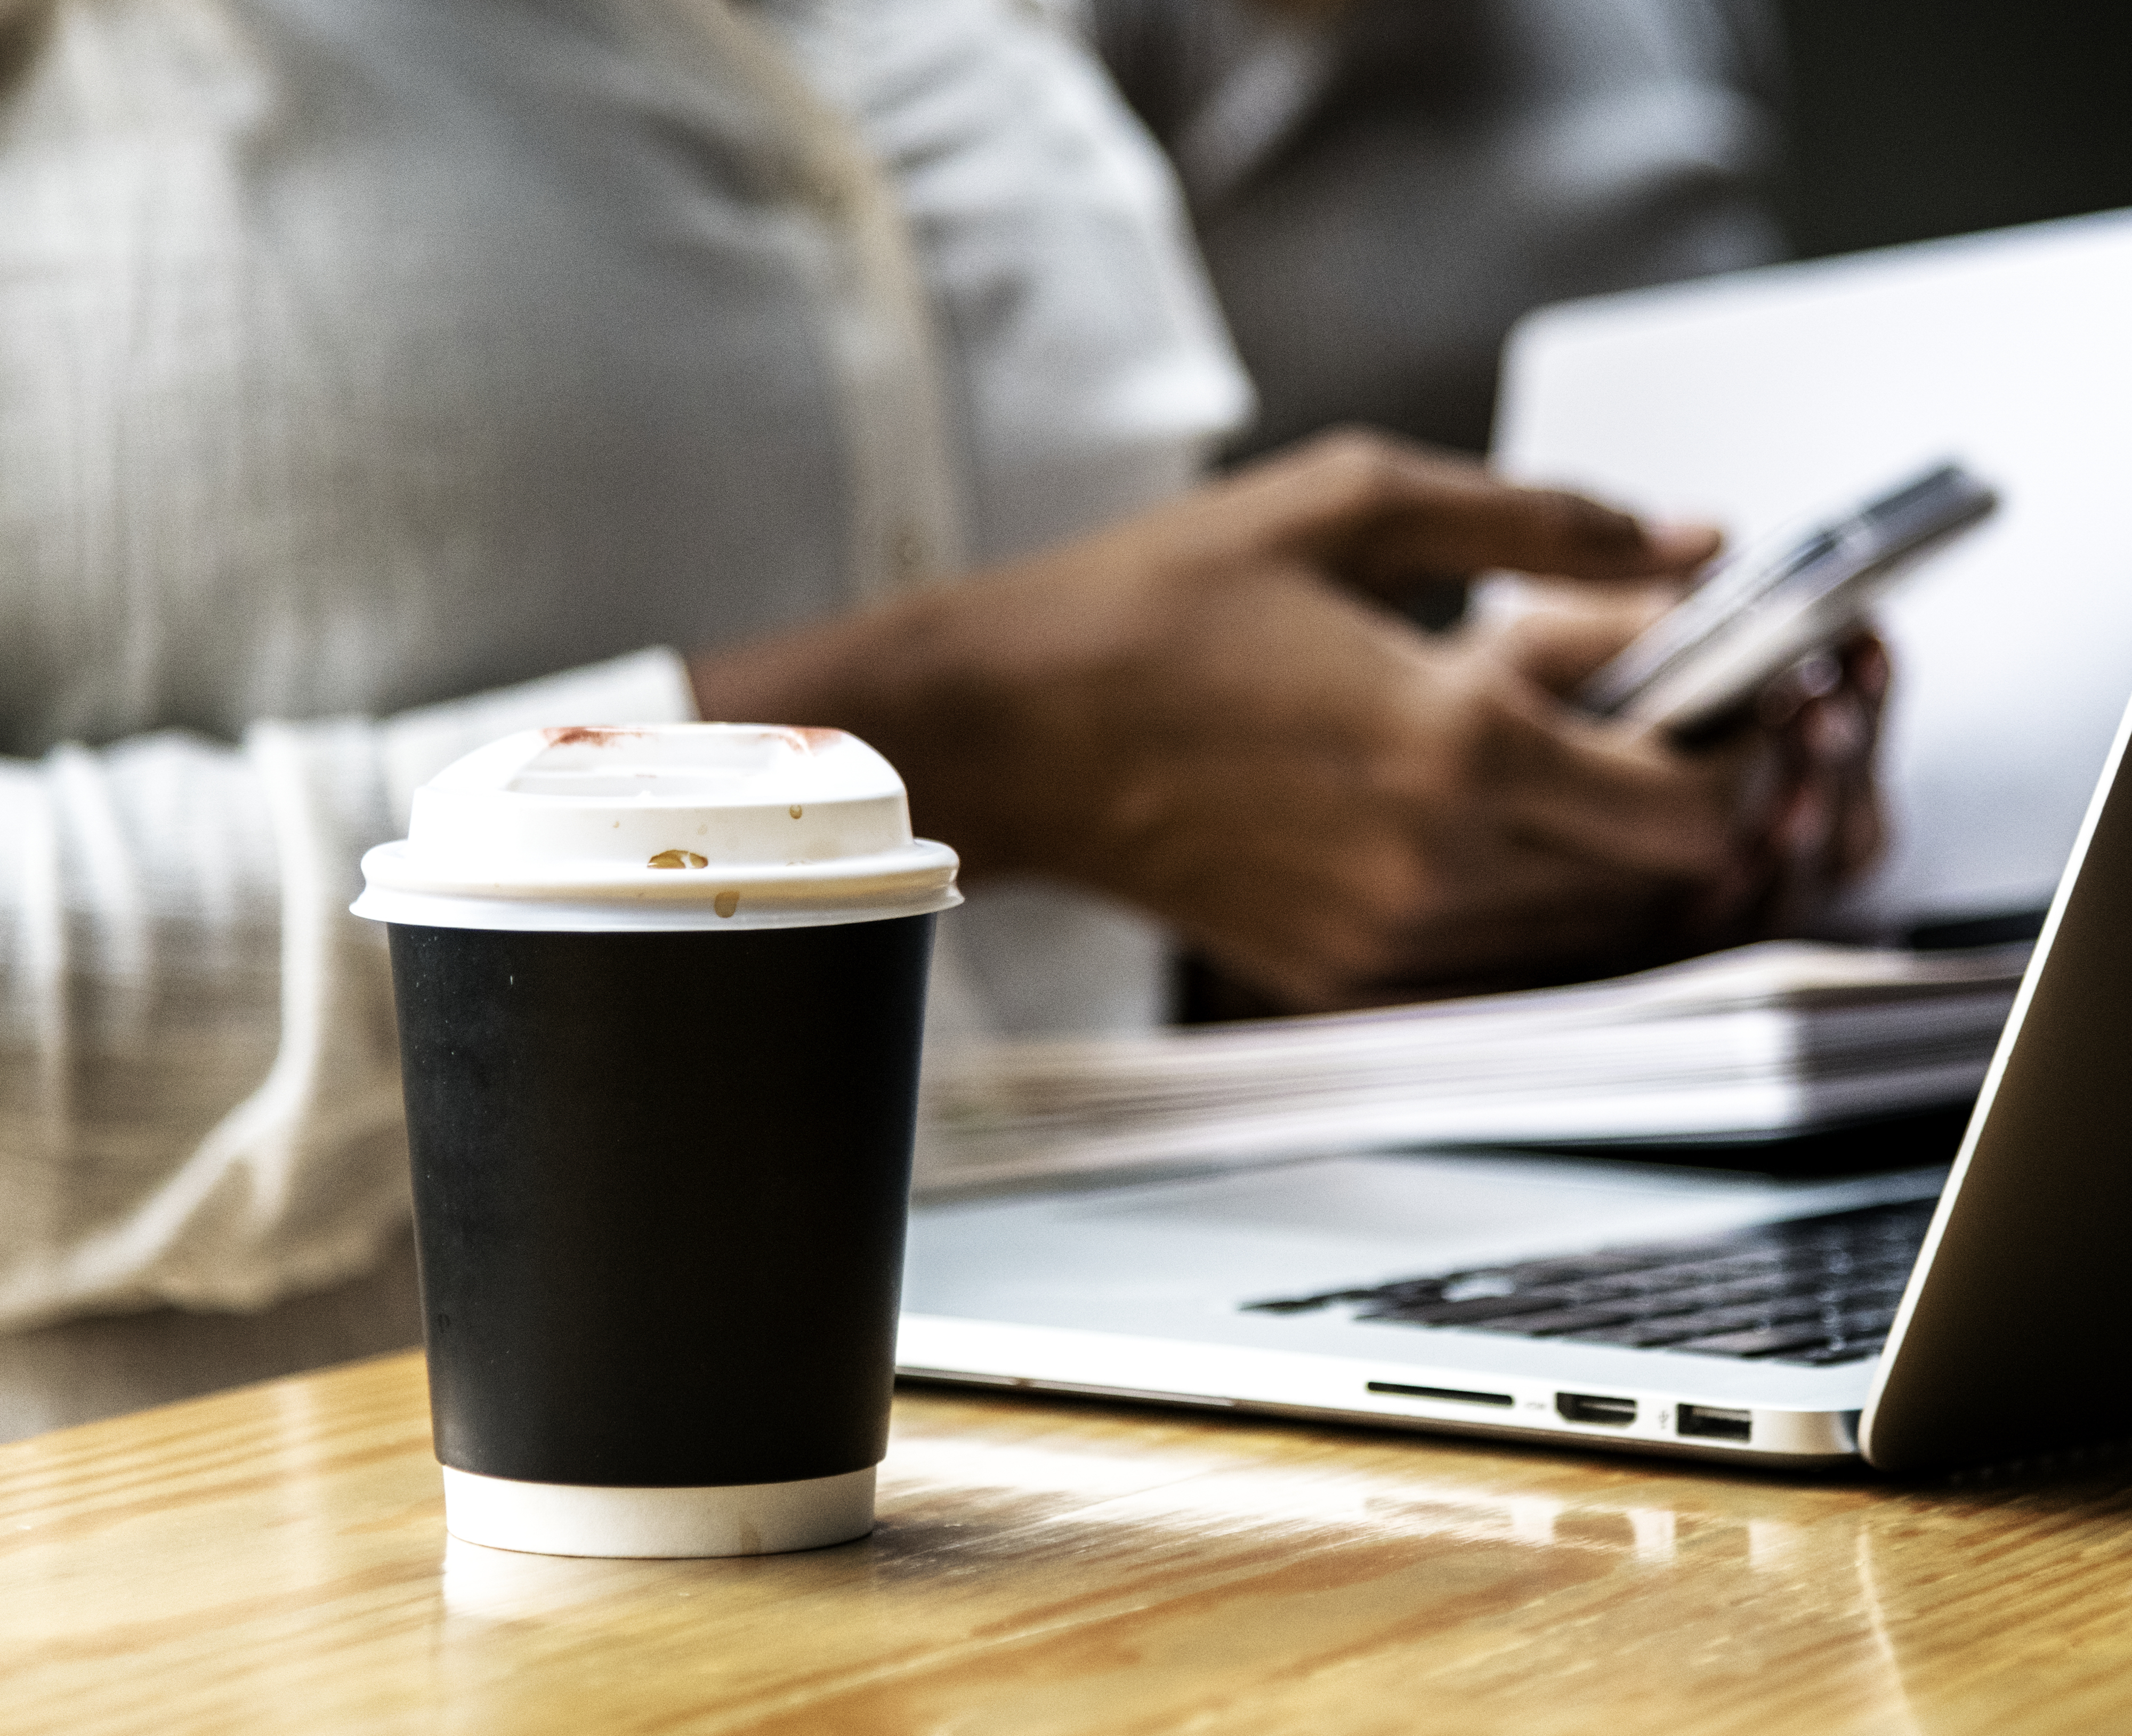
african, african american, african descent, afro, america, american, black, boss, brainstorming, business, busy, career, coffee, communication, cooperation, copy space, corporate, design space, discussion, employment, ideas, job, laptop, lifestyle, manager, meeting, message, messaging, mockup, morning, notebook, occupation, office, person, planning, professional, project, smartphone, startup, strategy, talking, team, teamwork, texting, thinking, work, working, workplace, tableware, cup, drink, coffee cup, espresso